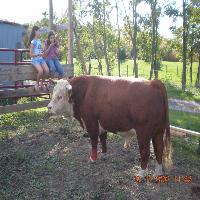
Weather: sun or clear